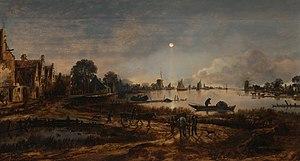
L'expression « environnement nocturne » est une commodité utilisée depuis les années 1990 pour décrire la partie de l'environnement qui dépend fonctionnellement de la nuit
120 Tableaux du Rijksmuseum est un guide touristique comprenant des photos en noir et blanc d'une sélection de peintures conservées au Rijksmuseum d'Amsterdam. Il a été publié dans les années 1950-1990.